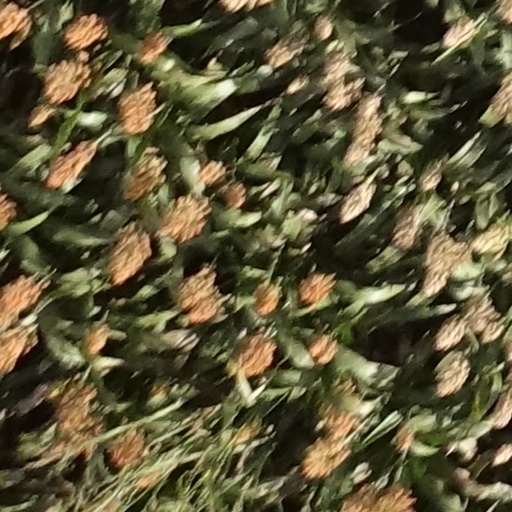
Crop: sorghum